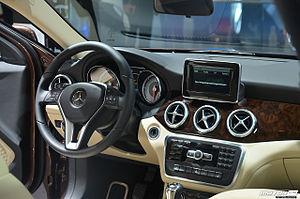
Le Mercedes-Benz Classe GLA est une gamme d'automobile SUV compact du constructeur allemand Mercedes-Benz. Dérivée de la Classe A Type 176, elle est lancée en avril 2014 puis en 2020.